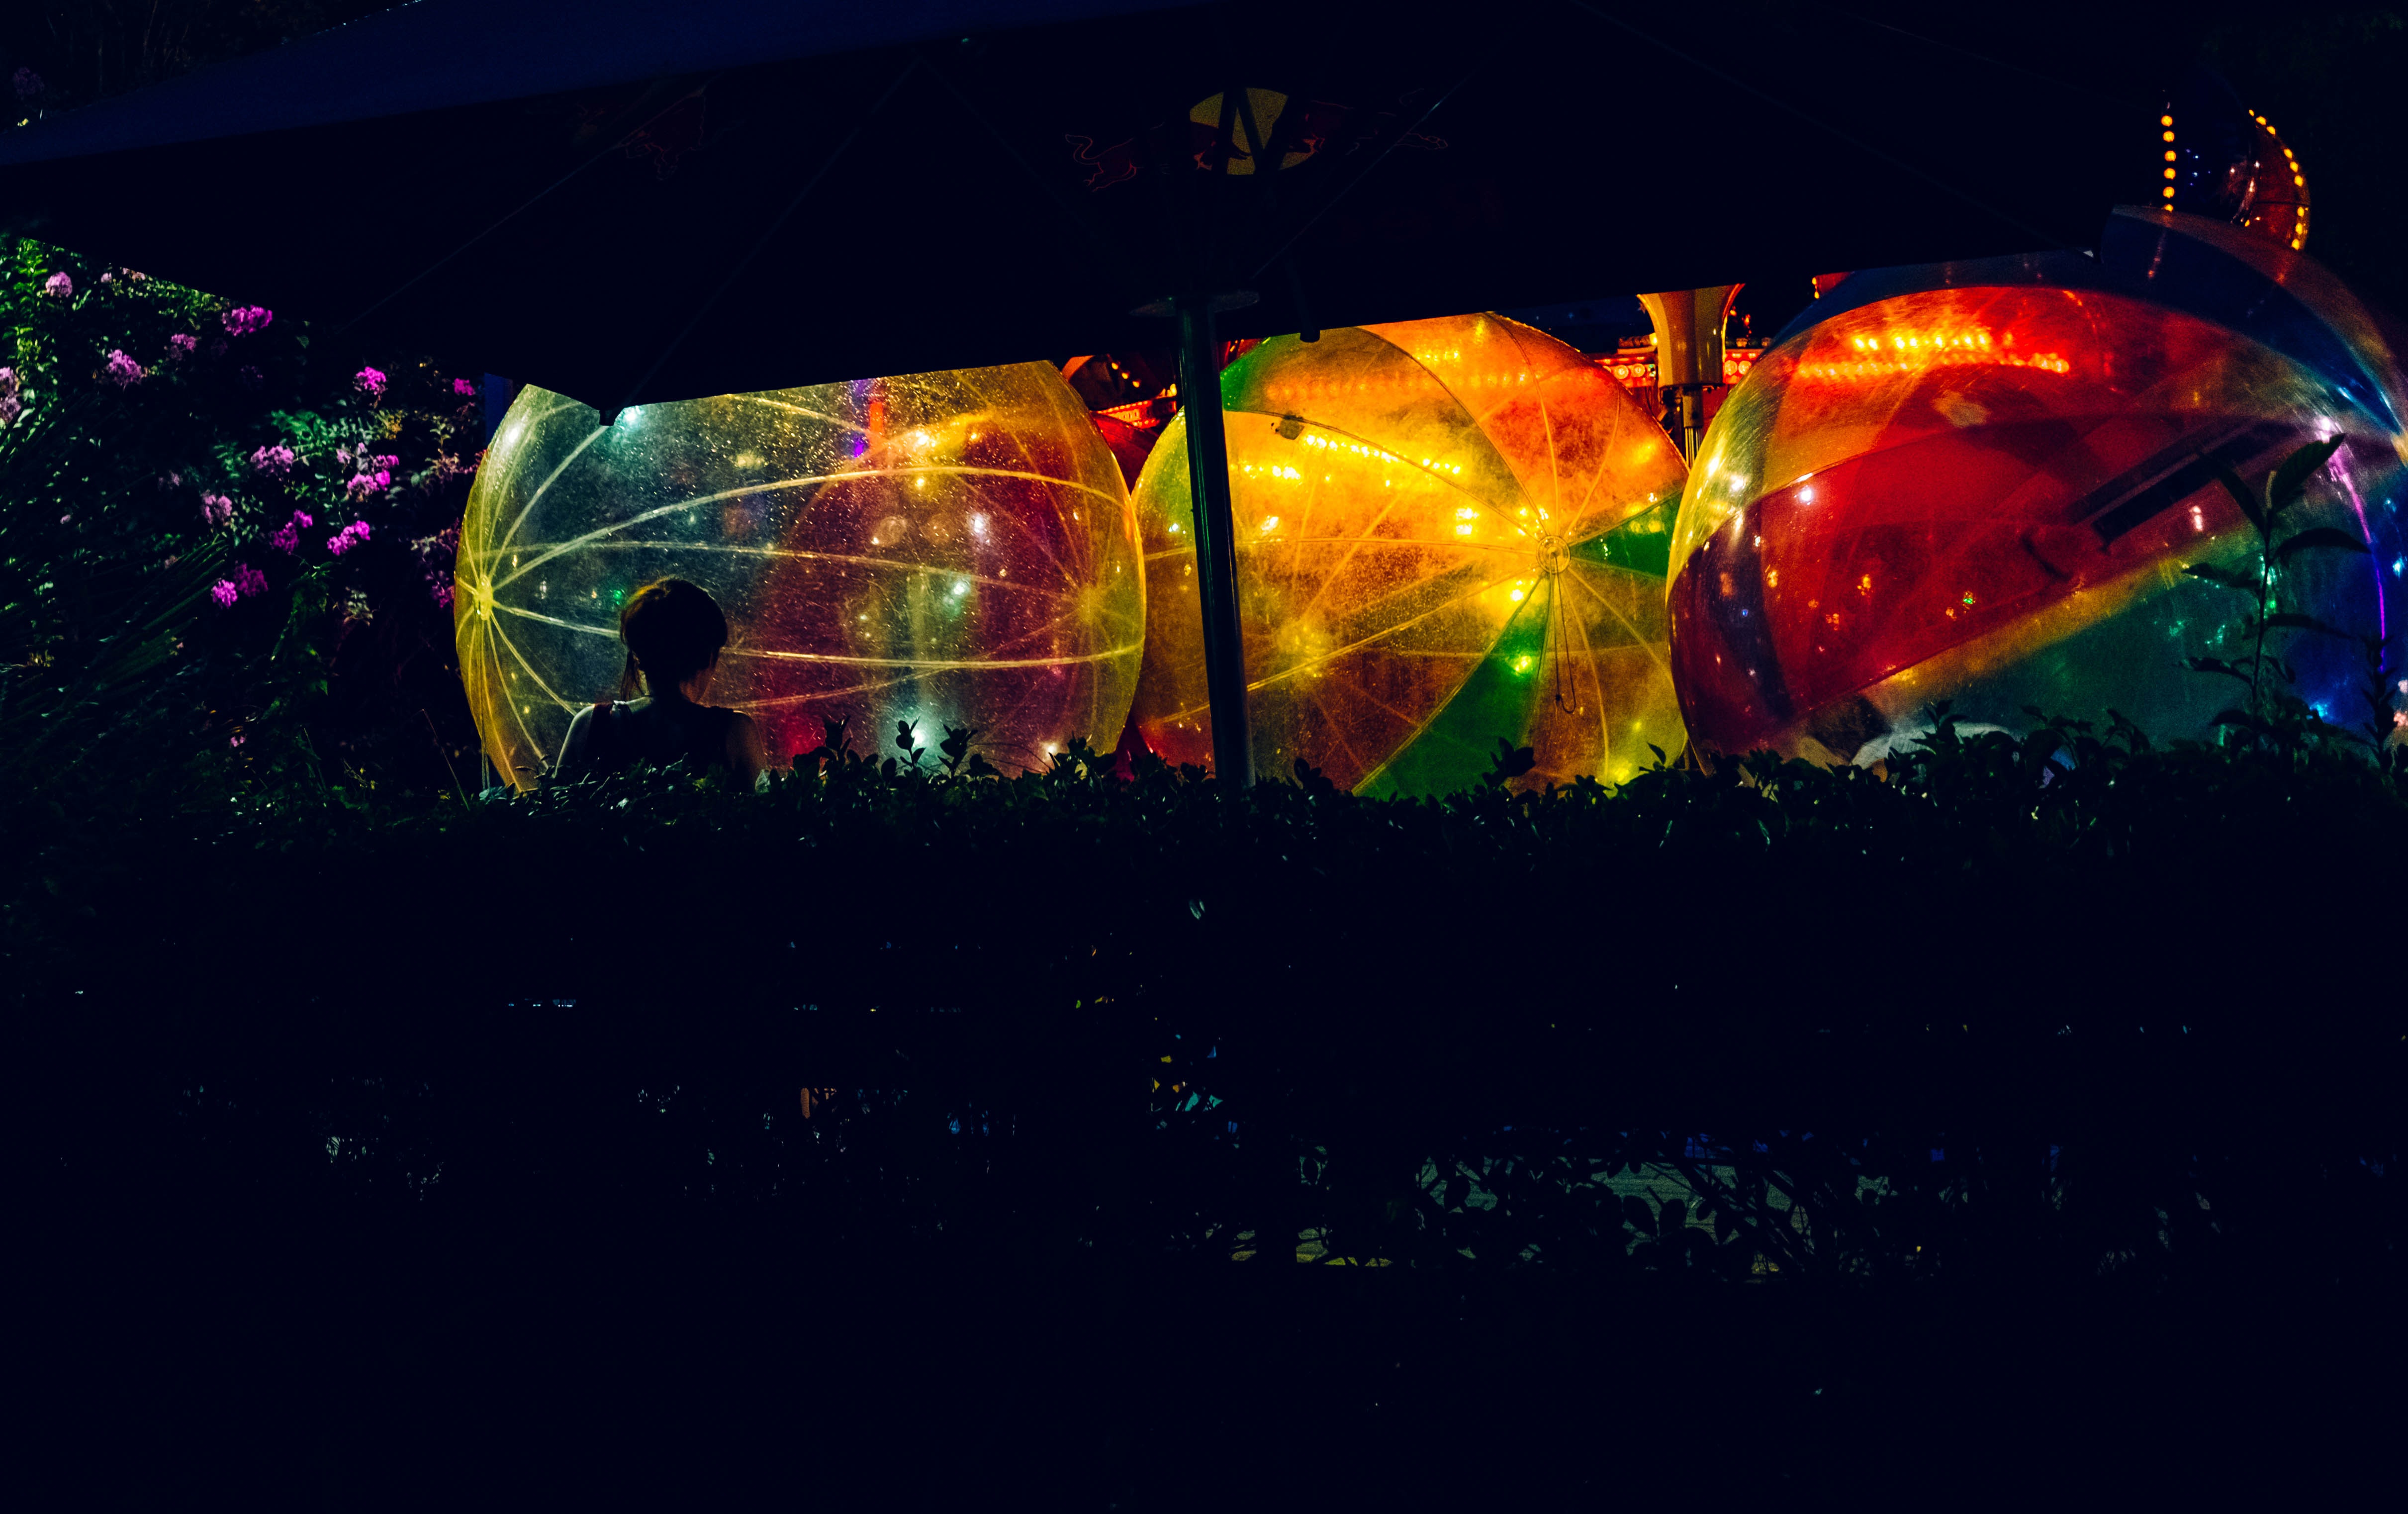
light, night, sky, water, darkness, organism, space, art, graphic design, graphics, glass